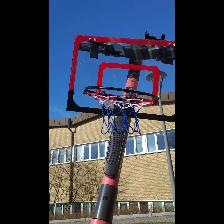
Label: NonHuman